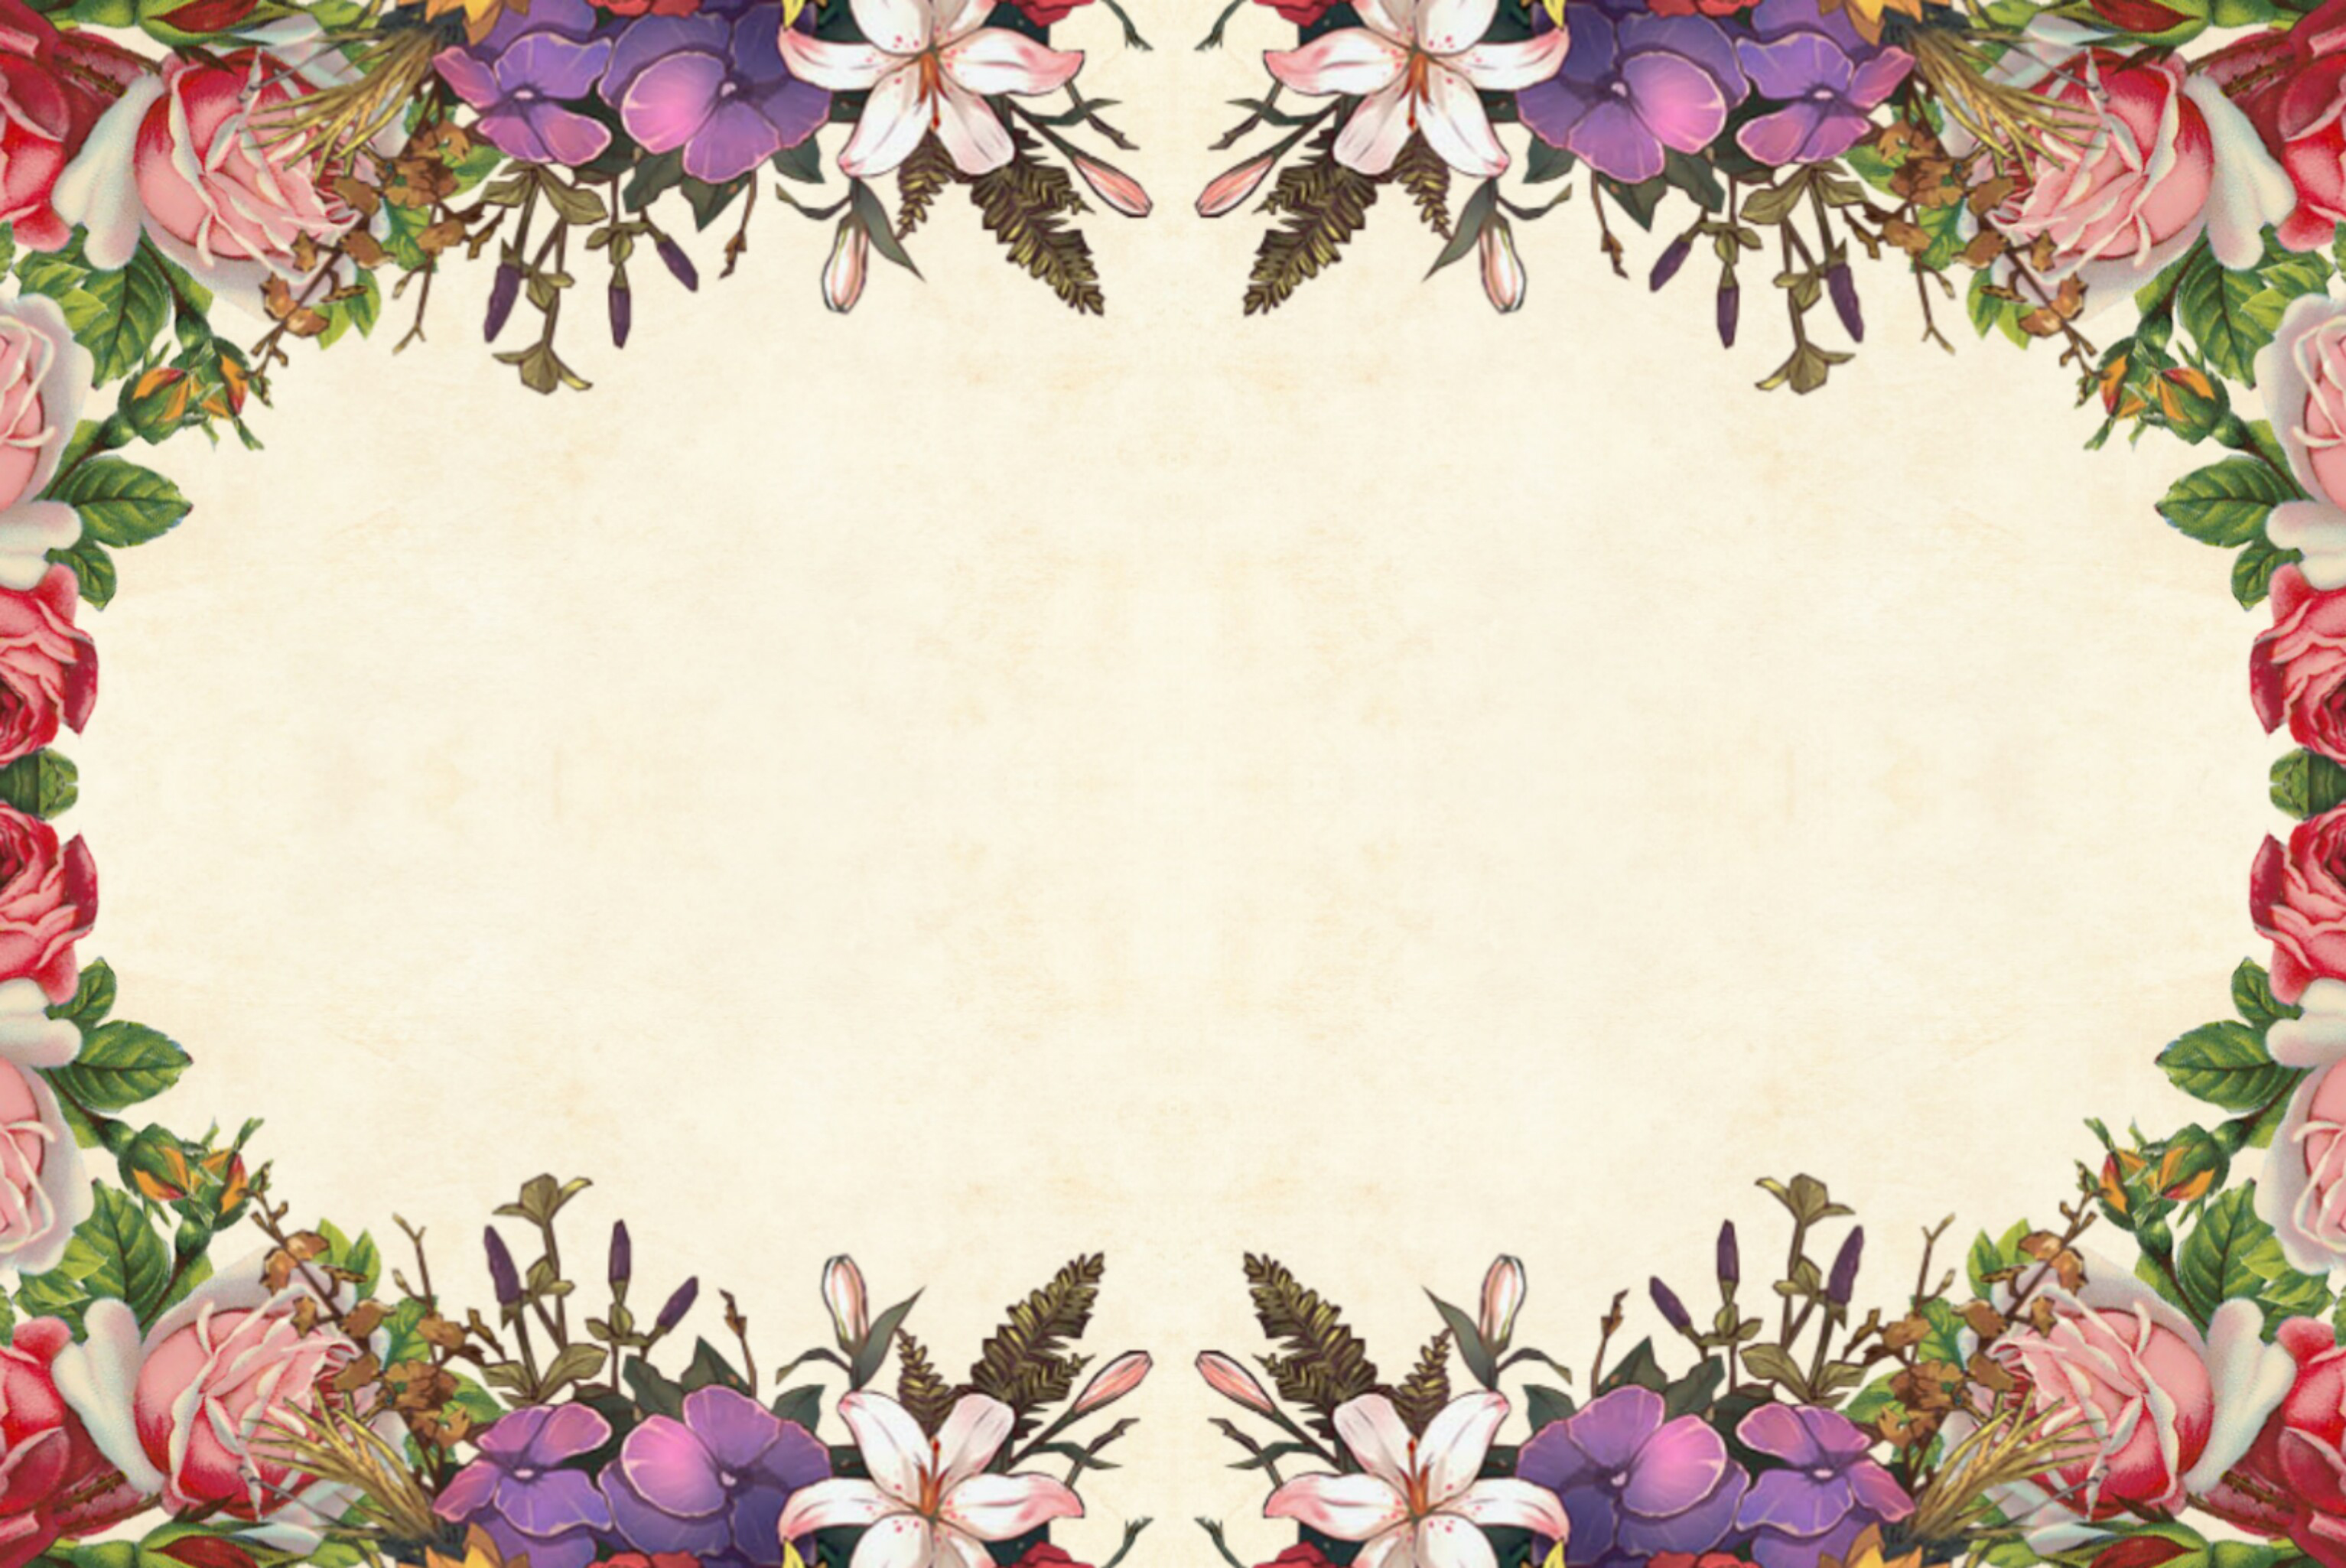
flower, background, vintage, roses, bouquet, floral, cluster, leaf, decoration, paper, scrapbooking, fall, blank, old, antique, print, style, nostalgic, old fashioned, retro styled, faded, grunge, rustic, decoupage, collage, family, album, aged, worn, calm, design, pink, flora, flower arranging, petal, floristry, floral design, picture frame, flowering plant, blossom, plant